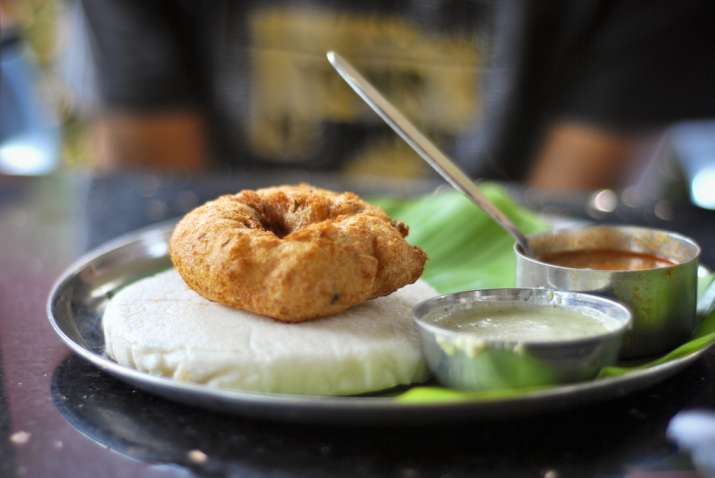
Dish: idli